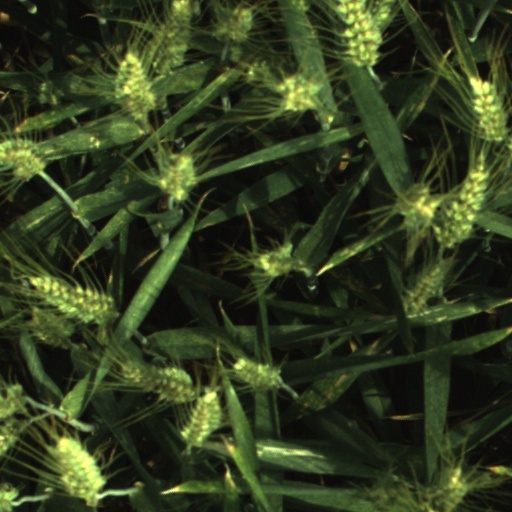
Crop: wheat